Jeremy Clyde

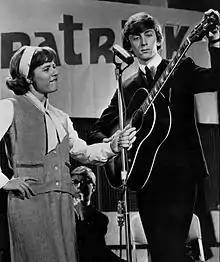
Patty Duke and Jeremy Clyde in"The Patty Duke Show" (1965)

Michael Jeremy Thomas Clyde (born 22 March 1941) is an English actor and musician. During the 1960s, he was one-half of the folk duo Chad & Jeremy (with Chad Stuart). Their first song was the 1963 hit "Yesterday’s Gone". The duo became more successful in America than in their native country. Clyde has enjoyed a long television acting career, often playing upper-middle class or aristocratic characters.